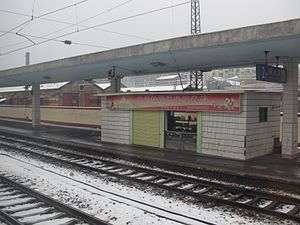
Chenzhou
Jernbanestationen i Chenzhou under snevejret i februar 2008
Chenzhou er en by på præfekturniveau i provinsen Hunan i det sydlige Kina. Præfekturet har et areal på 19,317 km² og en befolkning på 4.780.000 mennesker.